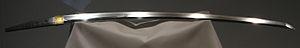
Sengo Muramasa était un forgeron de sabres japonais, katana-kaji, très célèbre bien que particulièrement obscur. Il fonda sa propre école, du nom de Sengo, au XVIᵉ siècle centrée sur la province d'Ise. Il semble avoir porté à la Cour Impériale le titre honorifique de Uemon-no-jō correspondant à un rôle de garde impérial, dans le système Ritsuryō, obsolète à l'époque. Muramasa semble aussi avoir été moine bouddhiste, sous le kaimyō de Myōdai.